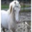
Label: horse